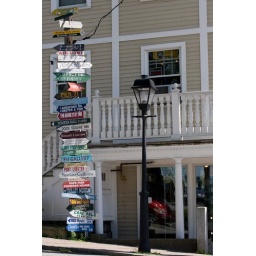
street signs in kennebunkport